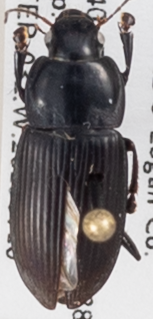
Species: Anisodactylus carbonarius
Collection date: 2019-07-10
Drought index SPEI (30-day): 1.13
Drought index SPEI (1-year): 1.13
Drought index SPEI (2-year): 0.71